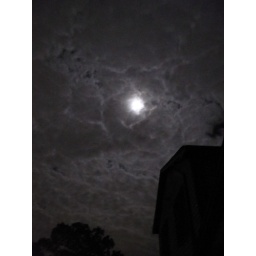
I thought the pattern in the sky was kinda cool. Thats part of my house and a tree lol